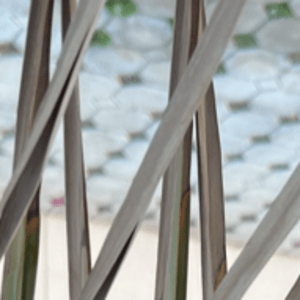
Label: Potassium Deficiency